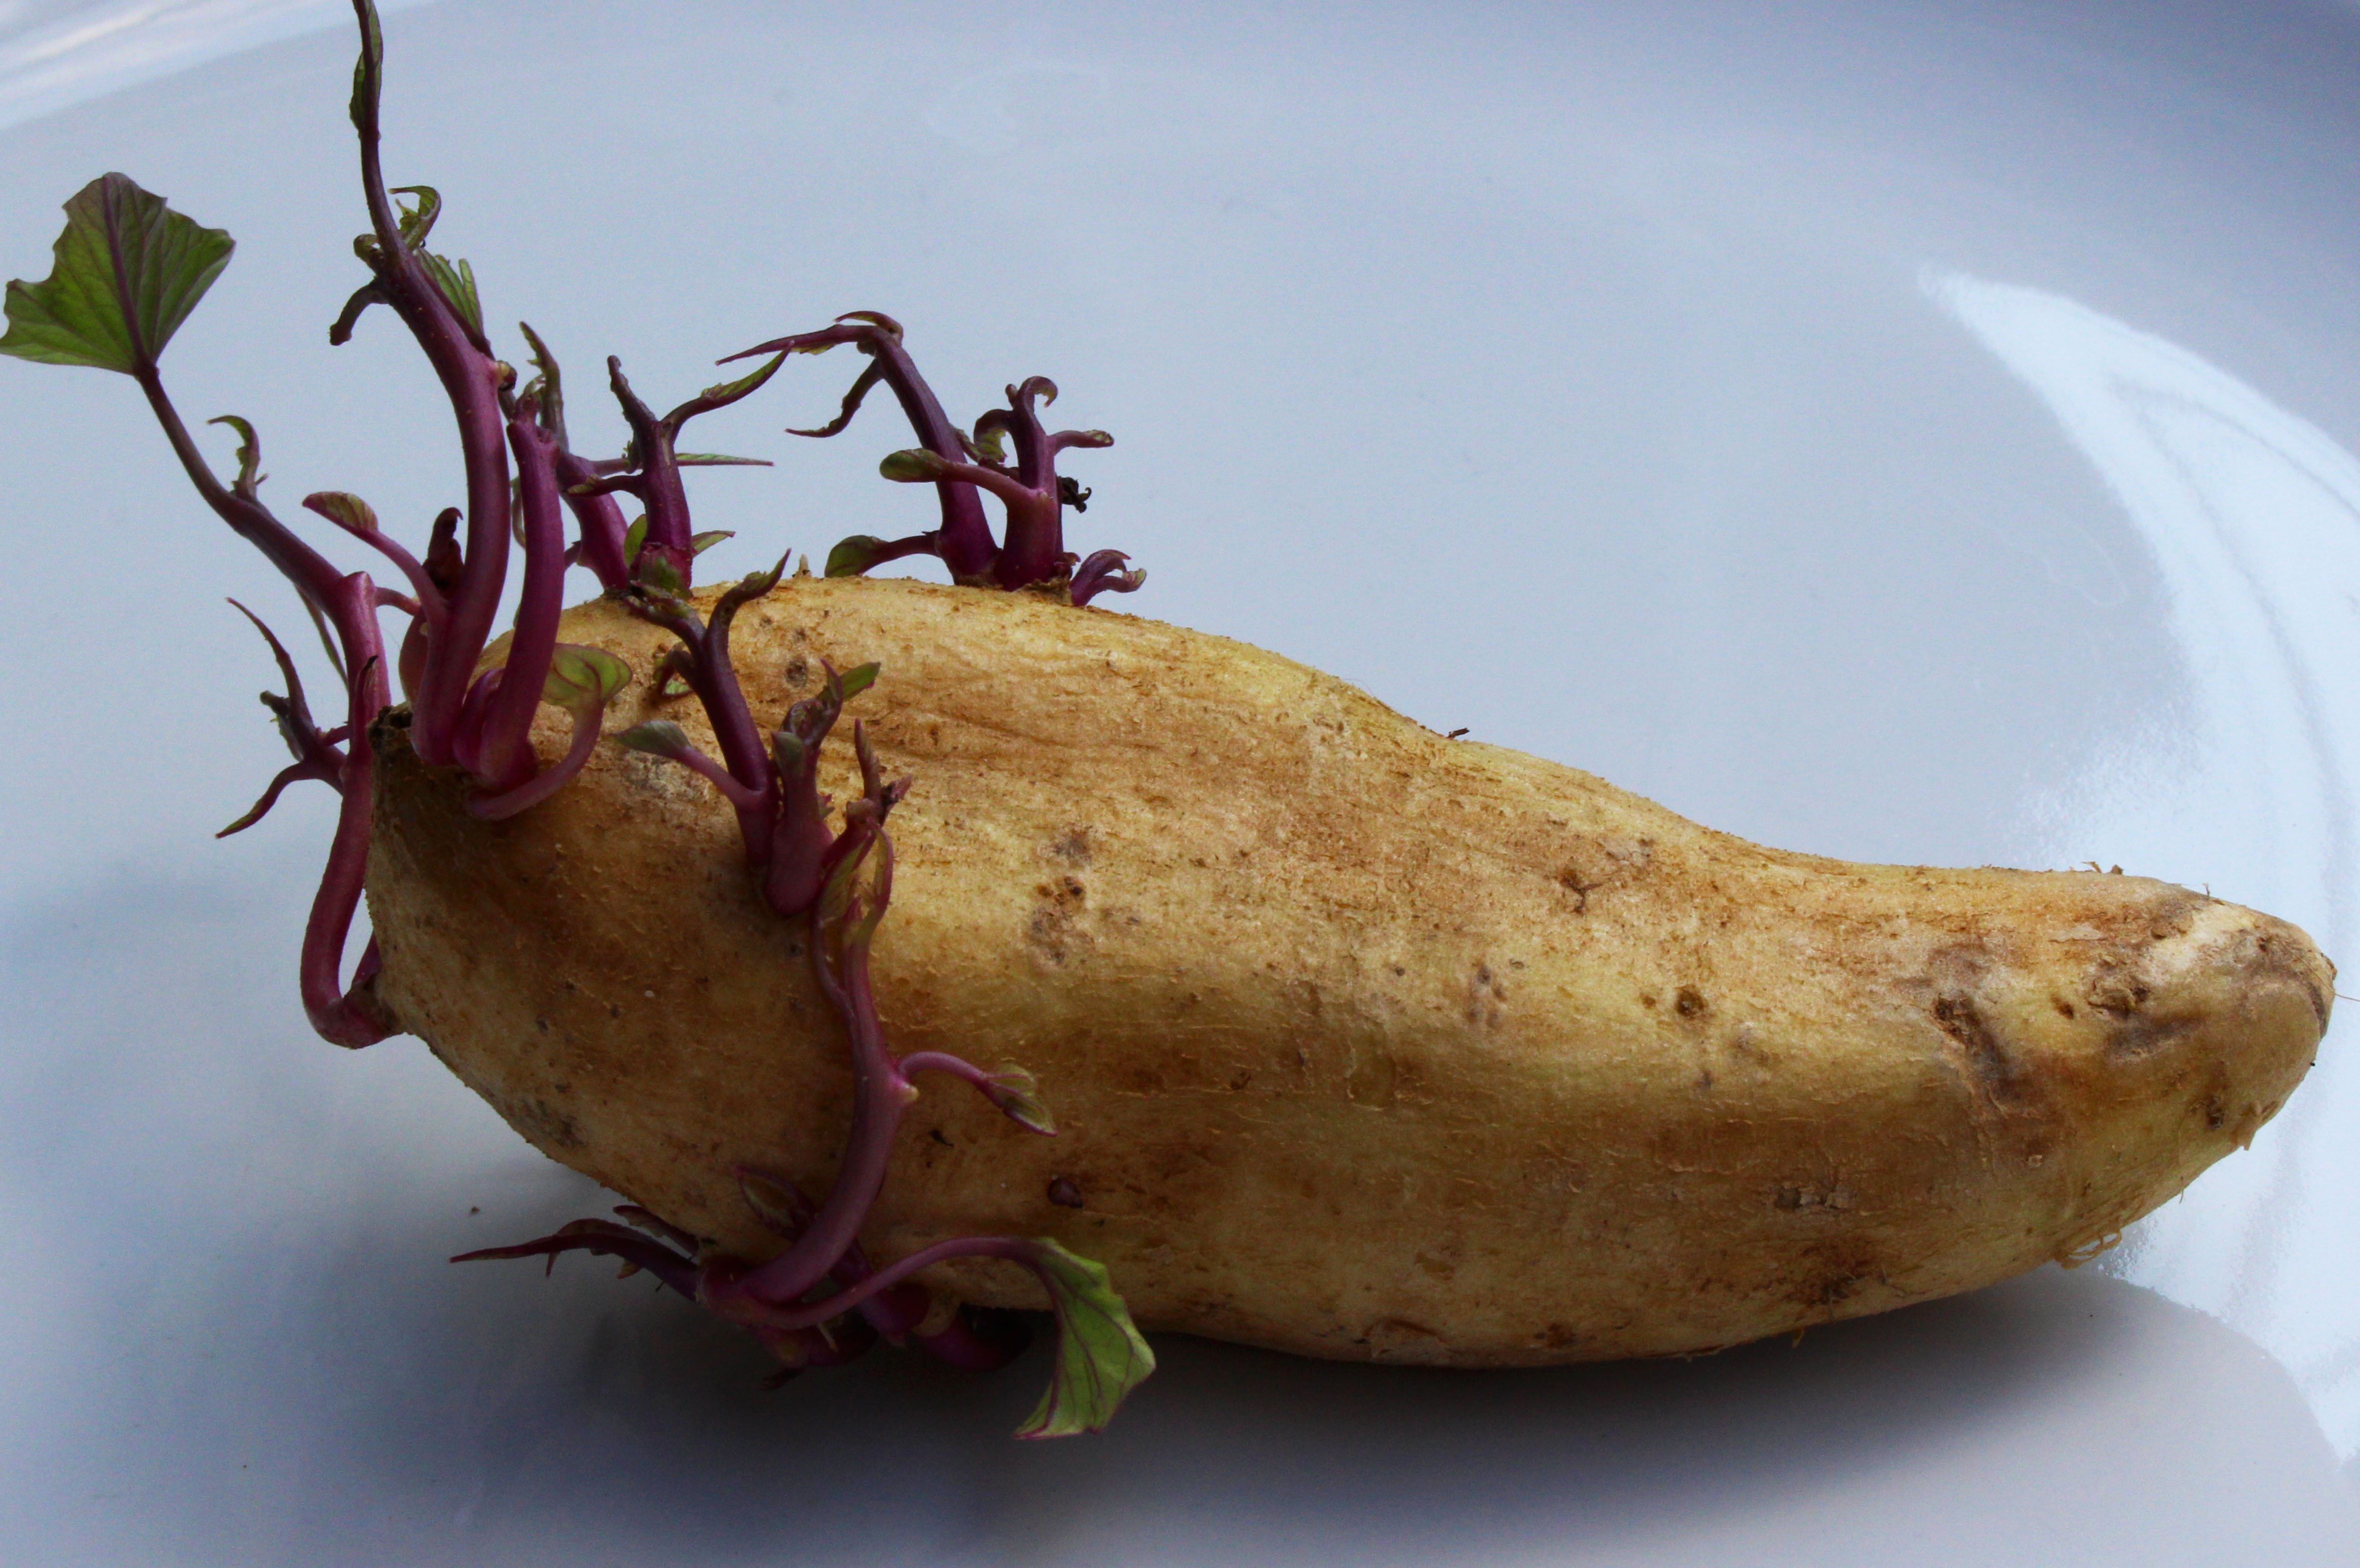
nature, growth, plant, leaf, seed, food, farming, produce, vegetable, natural, botany, agriculture, healthy, potato, sprout, seedling, cultivation, gardening, growing, planting, organic, flowering plant, land plant, seed potato